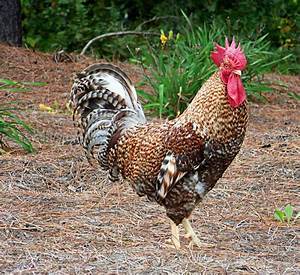
Label: chicken